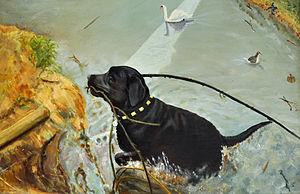
Un étang est une étendue d'eau stagnante, située dans une cuvette naturelle résultant de l'imperméabilité du sol ou dans une cuvette imperméable creusée par l'homme, l'étang est délimité à l'intérieur des terres. Le mot étang est employé en Belgique pour désigner une mare.
Un collier de chien est un type d’accessoire porté autour du cou. Les colliers sont habituellement constitués de métal, de cuir ou de tissu et sont souvent munis d’un système de fermeture ou d’attache. Ils sont souvent utilisés en complément d’une laisse. Le collier peut être utilisé pour le contrôle de l’animal, l'identification, la mode, ou à d'autres fins. Le collier peut être remplacé par un licol ou un harnais.
Le retriever du Labrador, plus communément appelé labrador retriever ou plus simplement labrador, est une race de chiens originaire du Royaume-Uni. C'est un chien de taille moyenne, à l'allure ronde et robuste, de couleur entièrement sable, chocolat ou noir. Issu du chien de Saint-John, la race a été importée puis développée au Royaume-Uni et au Canada. Le labrador est actuellement l'une des races les plus répandues dans le monde.